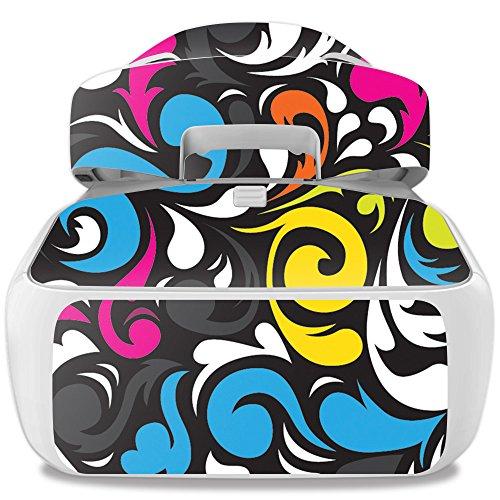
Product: MightySkins Skin Compatible With DJI Goggles – Swirly | Protective, Durable, and Unique Vinyl Decal wrap cover | Easy To Apply, Remove, and Change Styles | Made in the USA
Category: Toys & Games | Hobbies | Remote & App Controlled Vehicles & Parts | Remote & App Controlled Vehicles | Quadcopters & Multirotors
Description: HUNDREDS OF CHOICES: Show off your own unique style with Mighty Skins for your DJI Goggles Don’t like the Swirly skin We have hundreds of designs to choose from, so your Goggles will be as unique as you are.
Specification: ProductDimensions:9x0.1x6inches|ItemWeight:0.16ounces|ShippingWeight:0.96ounces|ASIN:B073SHZP84|Itemmodelnumber:DJGO-Swirly